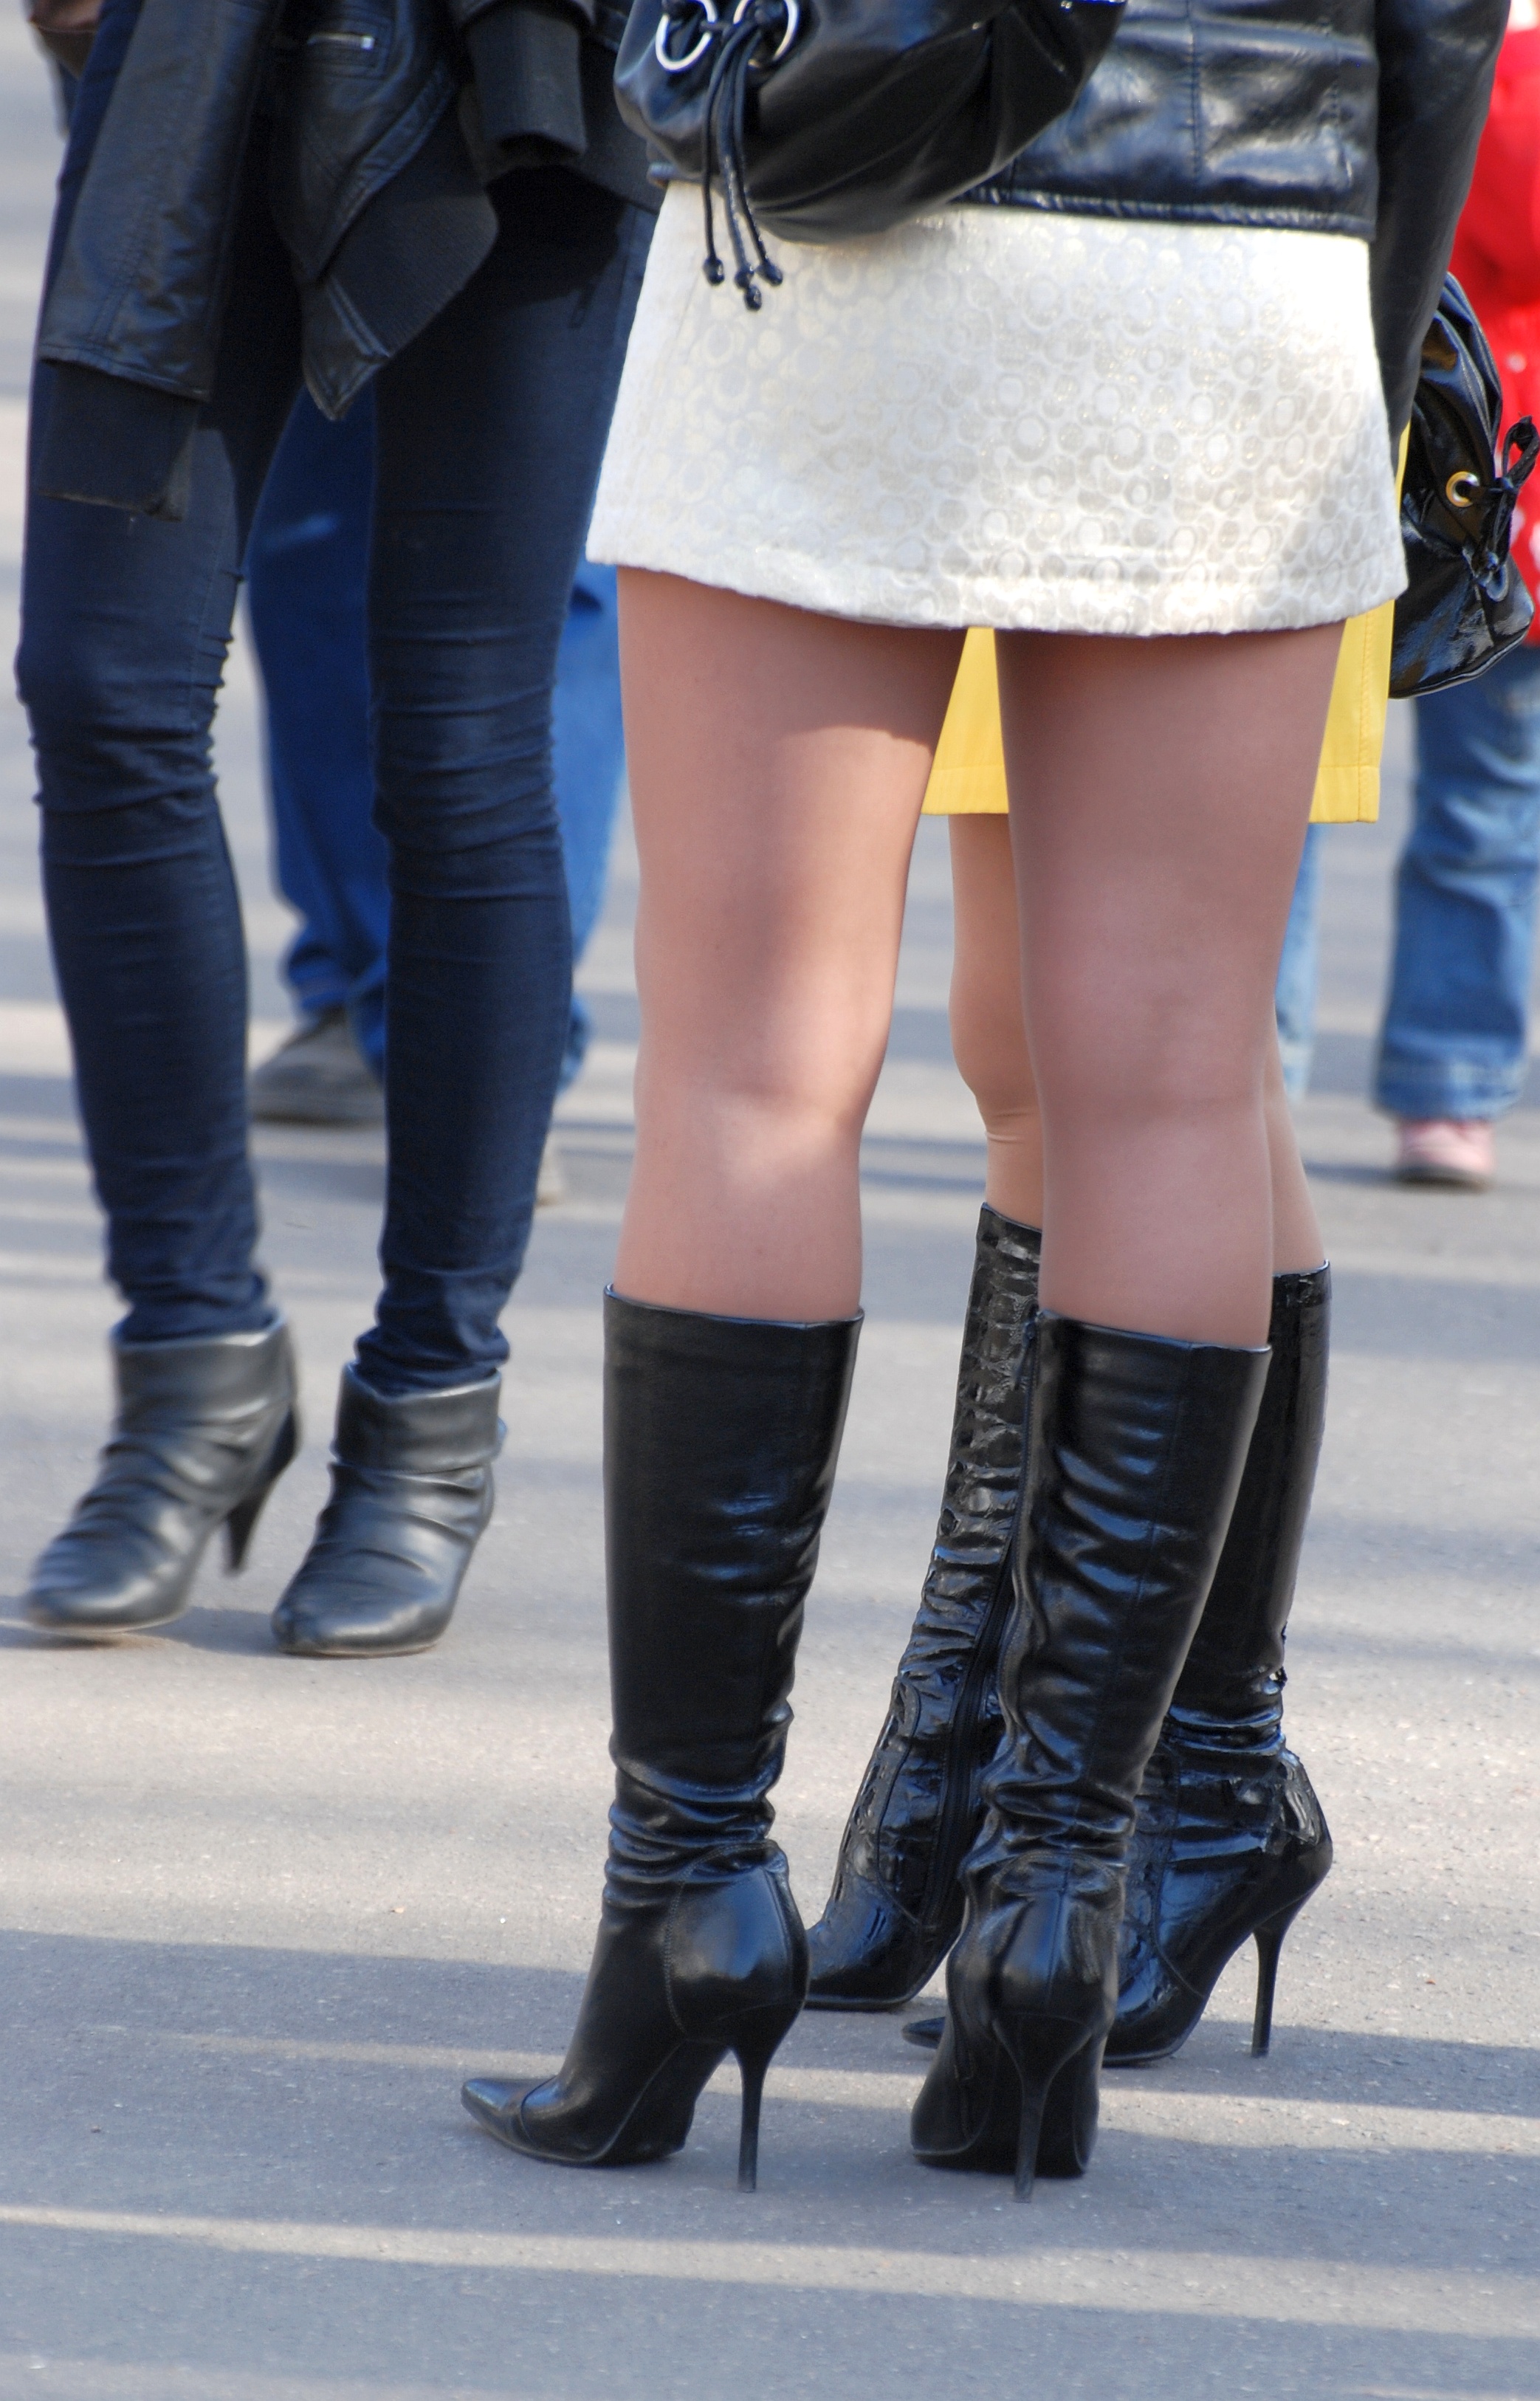
shoe, people, girl, woman, street, boot, leg, europe, fashion, blue, nikon, clothing, lady, human body, candid, girls, cool image, women, sneakers, thigh, footwear, moscow, nikkor, russia, d80, costume, 70300mm, moskau, nikond80, moscou, 70300mmf4556gvr, high heeled footwear